Dragon 32/64

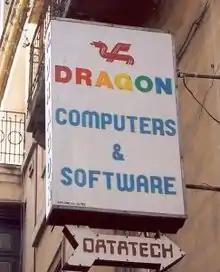
Dragon logo

Dragon Data entered the market in August 1982 with the Dragon 32. The Dragon 64 followed a year later. The computers sold well initially and attracted the interest of independent software developers including Microdeal. A companion magazine, "Dragon User", began publication shortly after the microcomputer's launch.